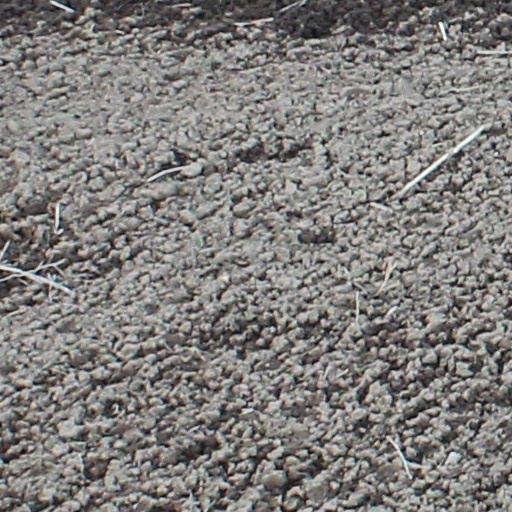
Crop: wheat